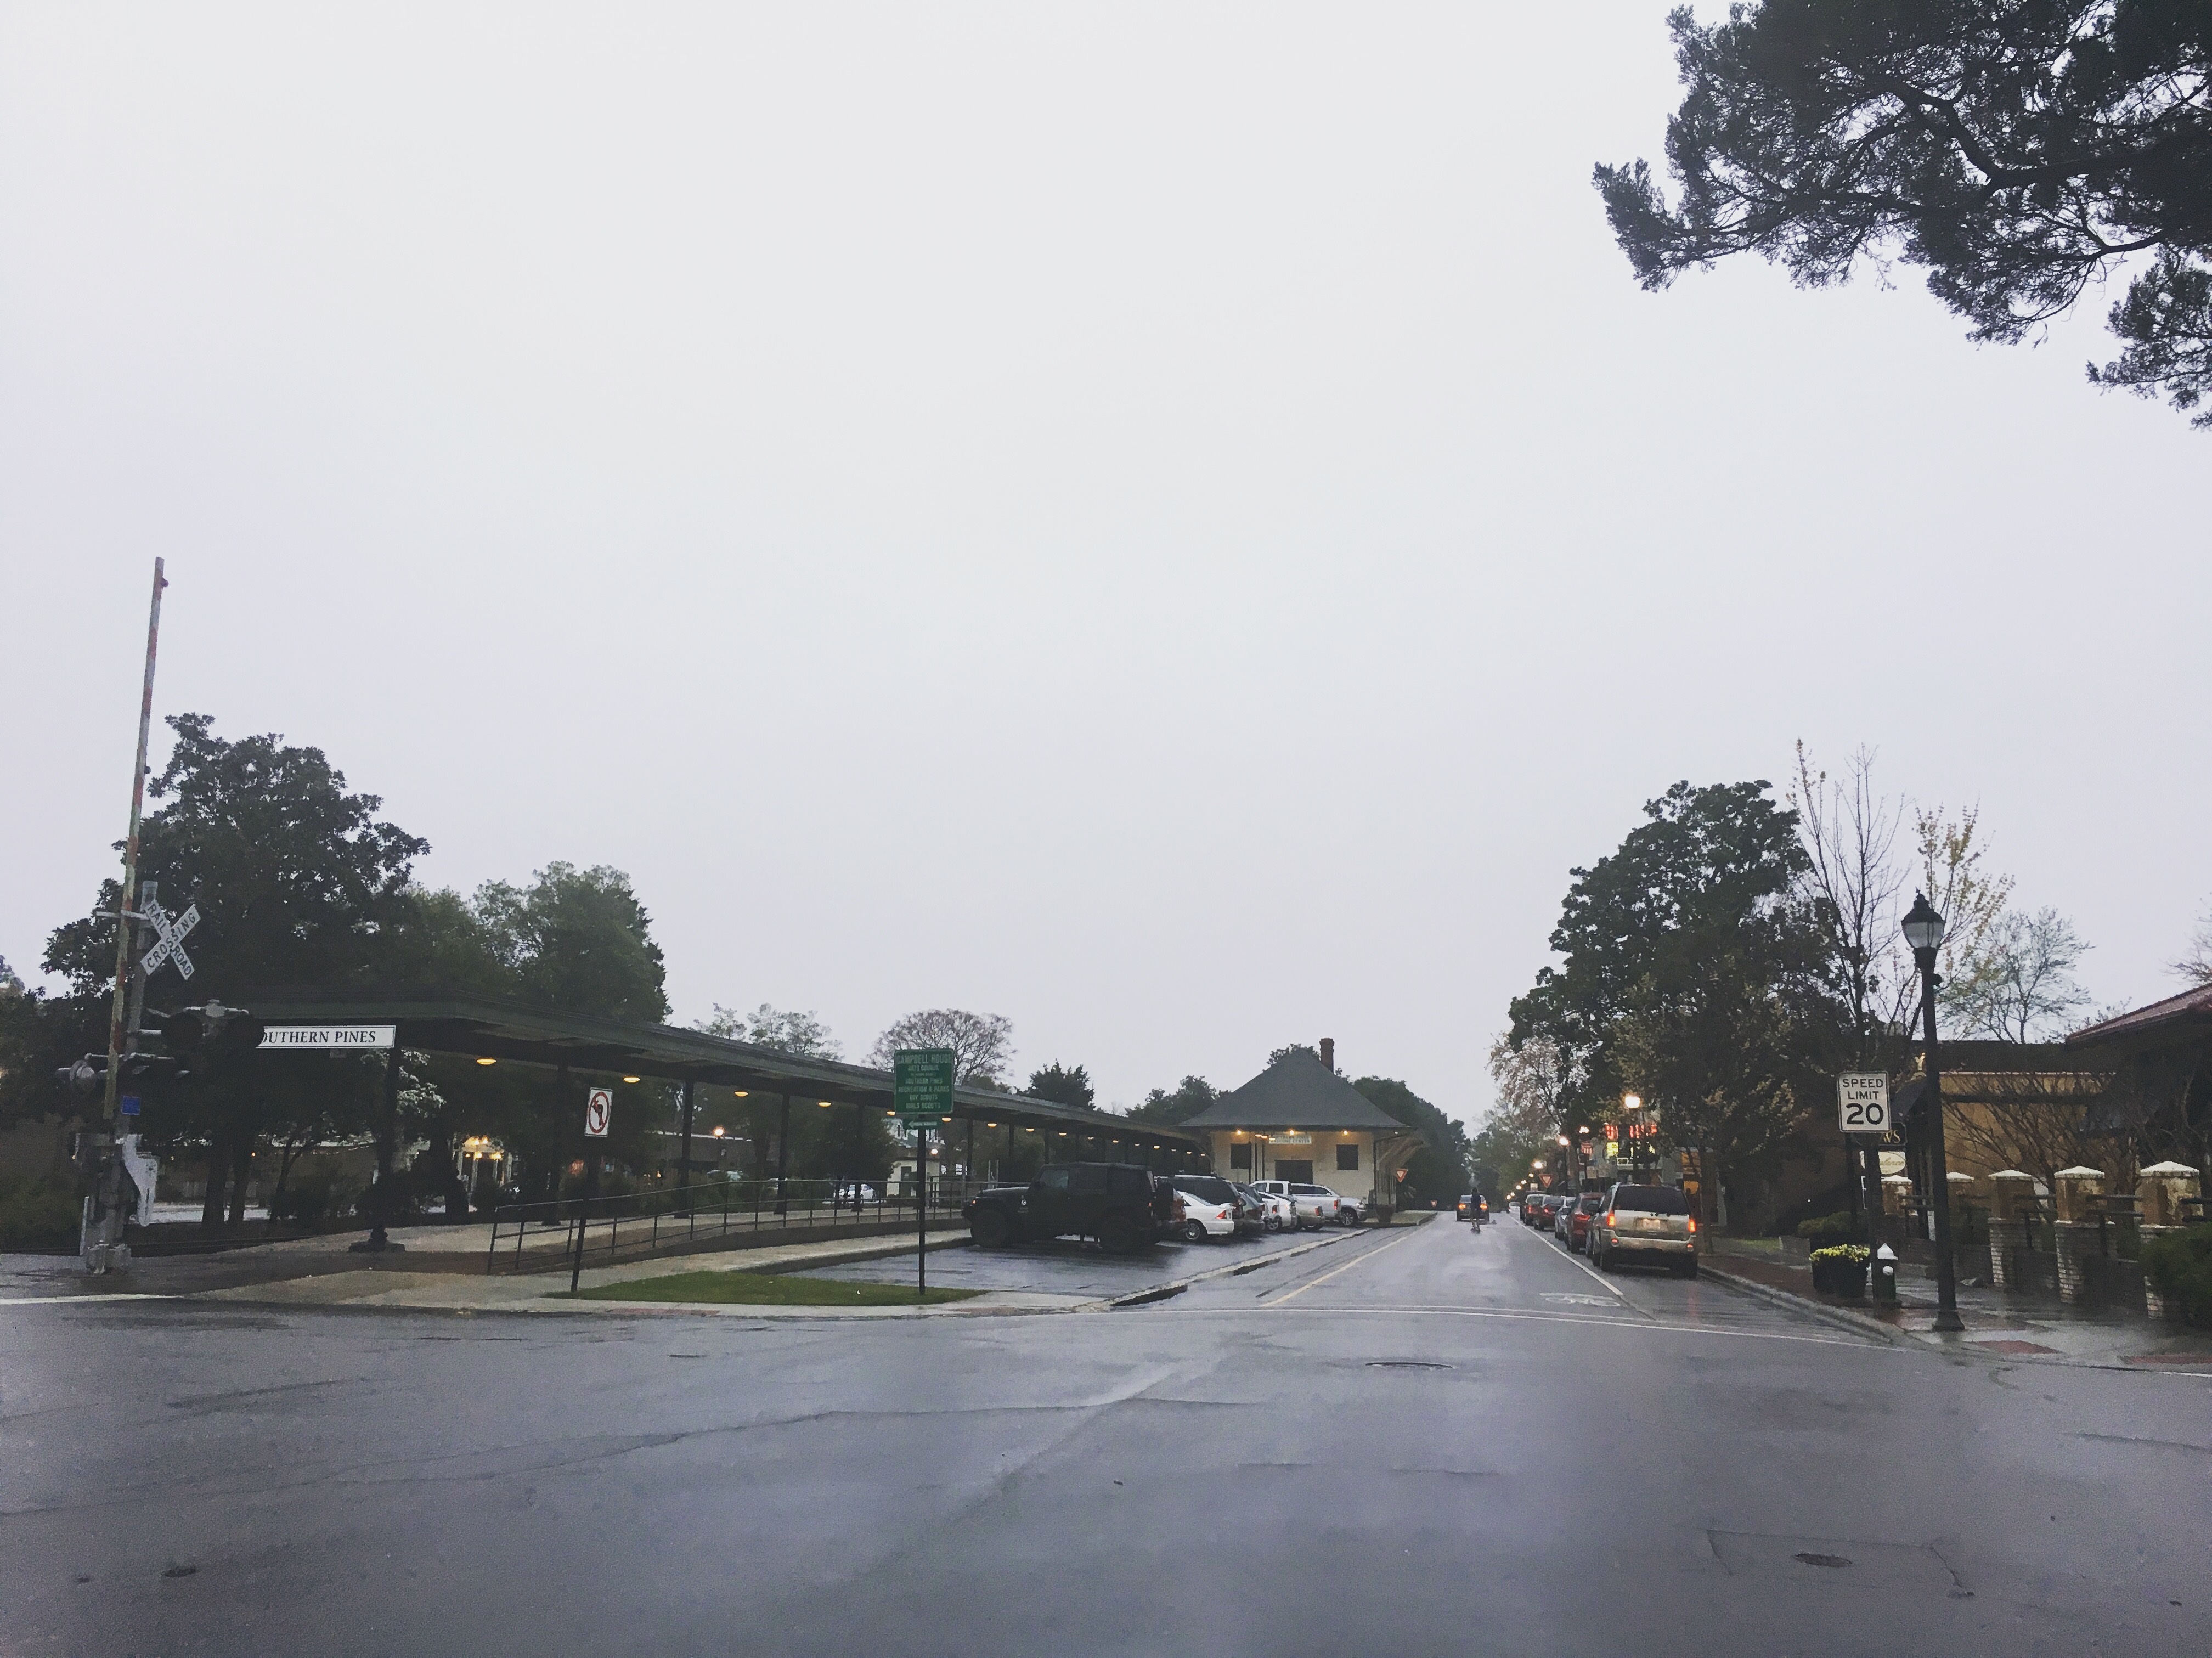
snow, winter, road, street, town, suburb, weather, lane, neighbourhood, residential area